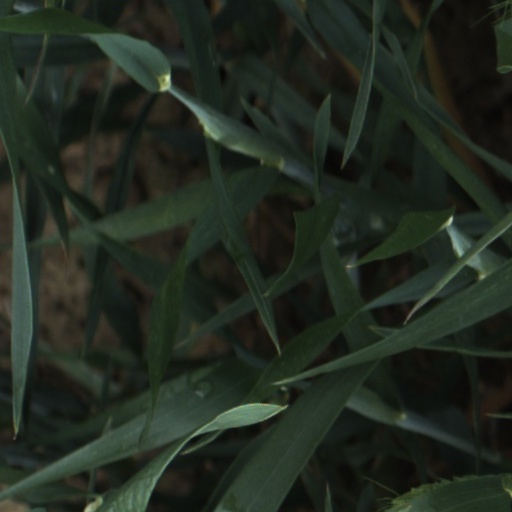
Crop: wheat